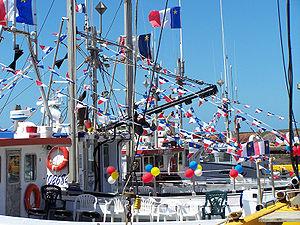
Les Îles-de-la-Madeleine sont une municipalité canadienne de plus de 12 000 habitants située à l'est du Québec faisant partie de la région de la Gaspésie–Îles-de-la-Madeleine. Elle comprend la plus grande partie de l'archipel des îles de la Madeleine. L'agglomération des Îles-de-la-Madeleine possède également les pouvoirs équivalent à une municipalité régionale de comté. La municipalité a été créée en 2002 par la fusion de Cap-aux-Meules, de Fatima, de Grande-Entrée, de Grosse-Île, de Havre-aux-Maisons, de L'Étang-du-Nord et de L'Île-du-Havre-Aubert. Cependant, la municipalité de Grosse-Île a retrouvé son autonomie en 2006. La majorité des habitants de la municipalité font partie de la culture acadienne.
Le Québec est une province du Canada. Sa capitale est Québec et sa métropole est Montréal. La langue officielle de cette province est le français.
L’Acadie est généralement considérée comme une région nord-américaine où résident environ 500 000 Acadiens. L'Acadie comprend grosso modo le nord et l'est de la province canadienne du Nouveau-Brunswick ainsi que des localités et des régions plus isolées au Québec et sur l'Île-du-Prince-Édouard et en Nouvelle-Écosse ainsi que le nord-ouest du Maine aux États-Unis. La communauté francophone de Terre-Neuve-et-Labrador, bien qu'ayant une origine différente des Acadiens, est parfois incluse dans cette définition. D'autres définitions, faisant presque toutes allusion à un territoire, comprennent en général la Louisiane – les Cadiens. La question des frontières de l'Acadie est donc fondamentale mais seules celles de la Louisiane sont reconnues. En fait, selon un certain point de vue, l'Acadie serait donc une nation sans reconnaissance explicite.
L'île du Havre Aubert est une des îles composant l'archipel des îles de la Madeleine au Québec. L'Île du Havre Aubert formait une municipalité à part entière jusqu'à son regroupement à d'autres municipalités des îles de la Madeleine en 2002 pour former Les Îles-de-la-Madeleine.
Le Québec compte une communauté acadienne, répartie dans plusieurs régions et d'origines diverses. Plus d'un million de Québécois portent un patronyme d'origine acadienne, selon un Sondage Léger. Quelque 4.8 millions de Québécois ont un ou plusieurs ancêtres acadiens dans leur arbre généalogique. La ville de Montréal à elle seule en compte 200 000. Les régions où vivent les Acadiens sont appelées « Cadies » et plusieurs villes et villages ont « Cadiens » comme gentilé.